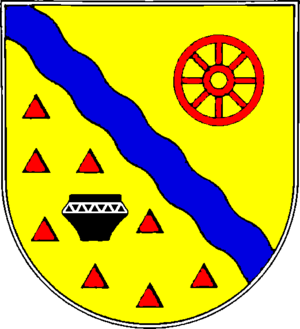
Osterrönfeld
Coat of arms of Osterrönfeld
Osterrönfeld er en kommune og en by i det nordlige Tyskland, beliggende i Amt Eiderkanal i den centrale del af Kreis Rendsborg-Egernførde. Kreis Rendsborg-Egernførde ligger i den centrale del af delstaten Slesvig-Holsten.